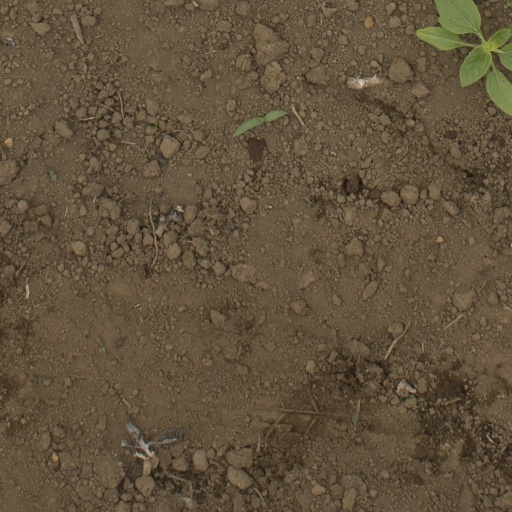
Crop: Jerusalem artichoke